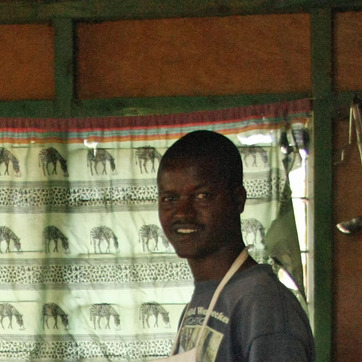
Material: skin